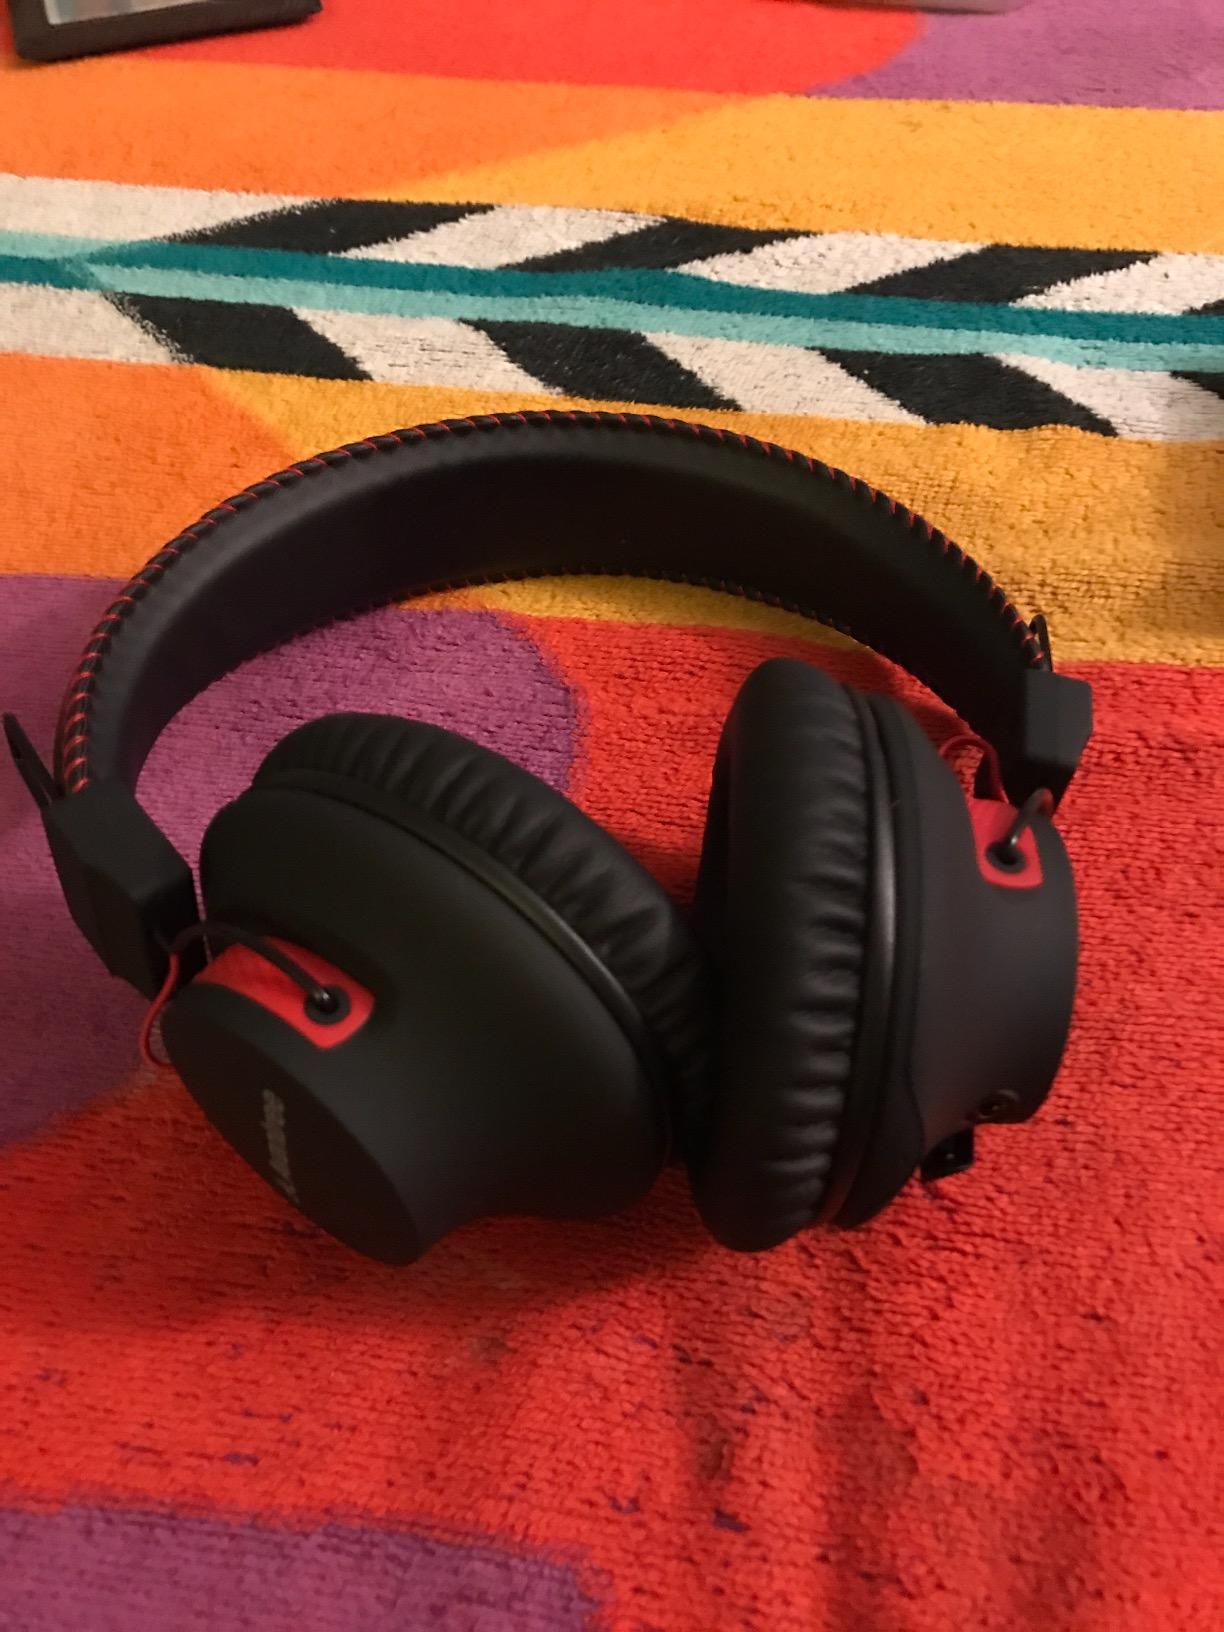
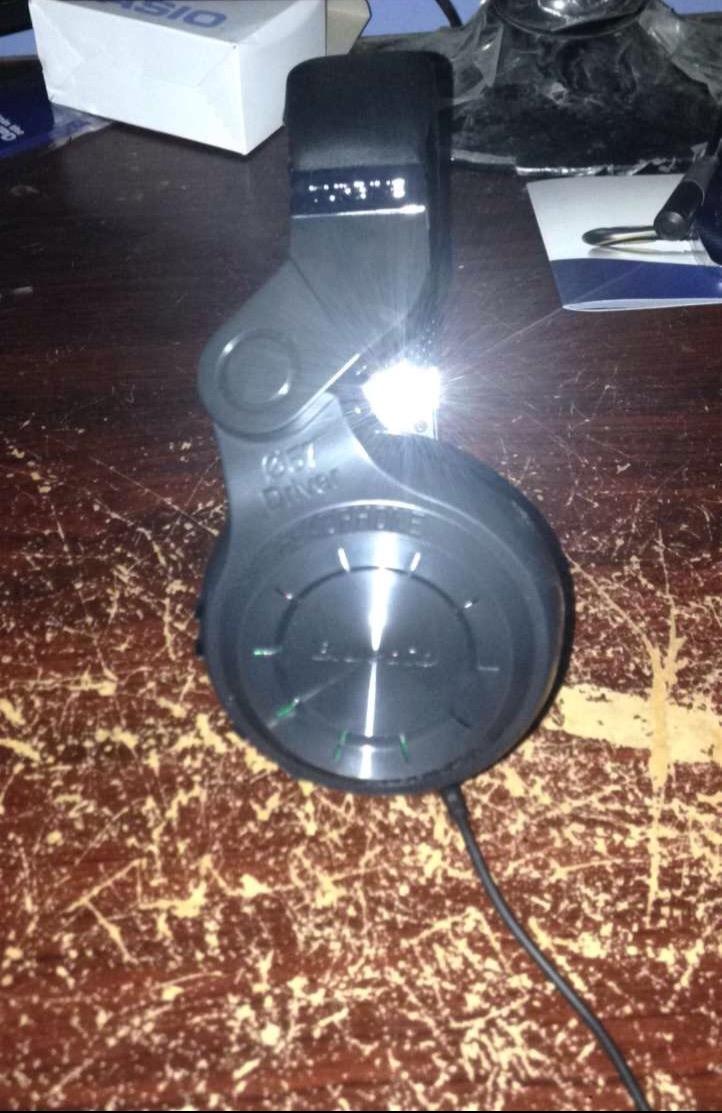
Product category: headphones
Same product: no